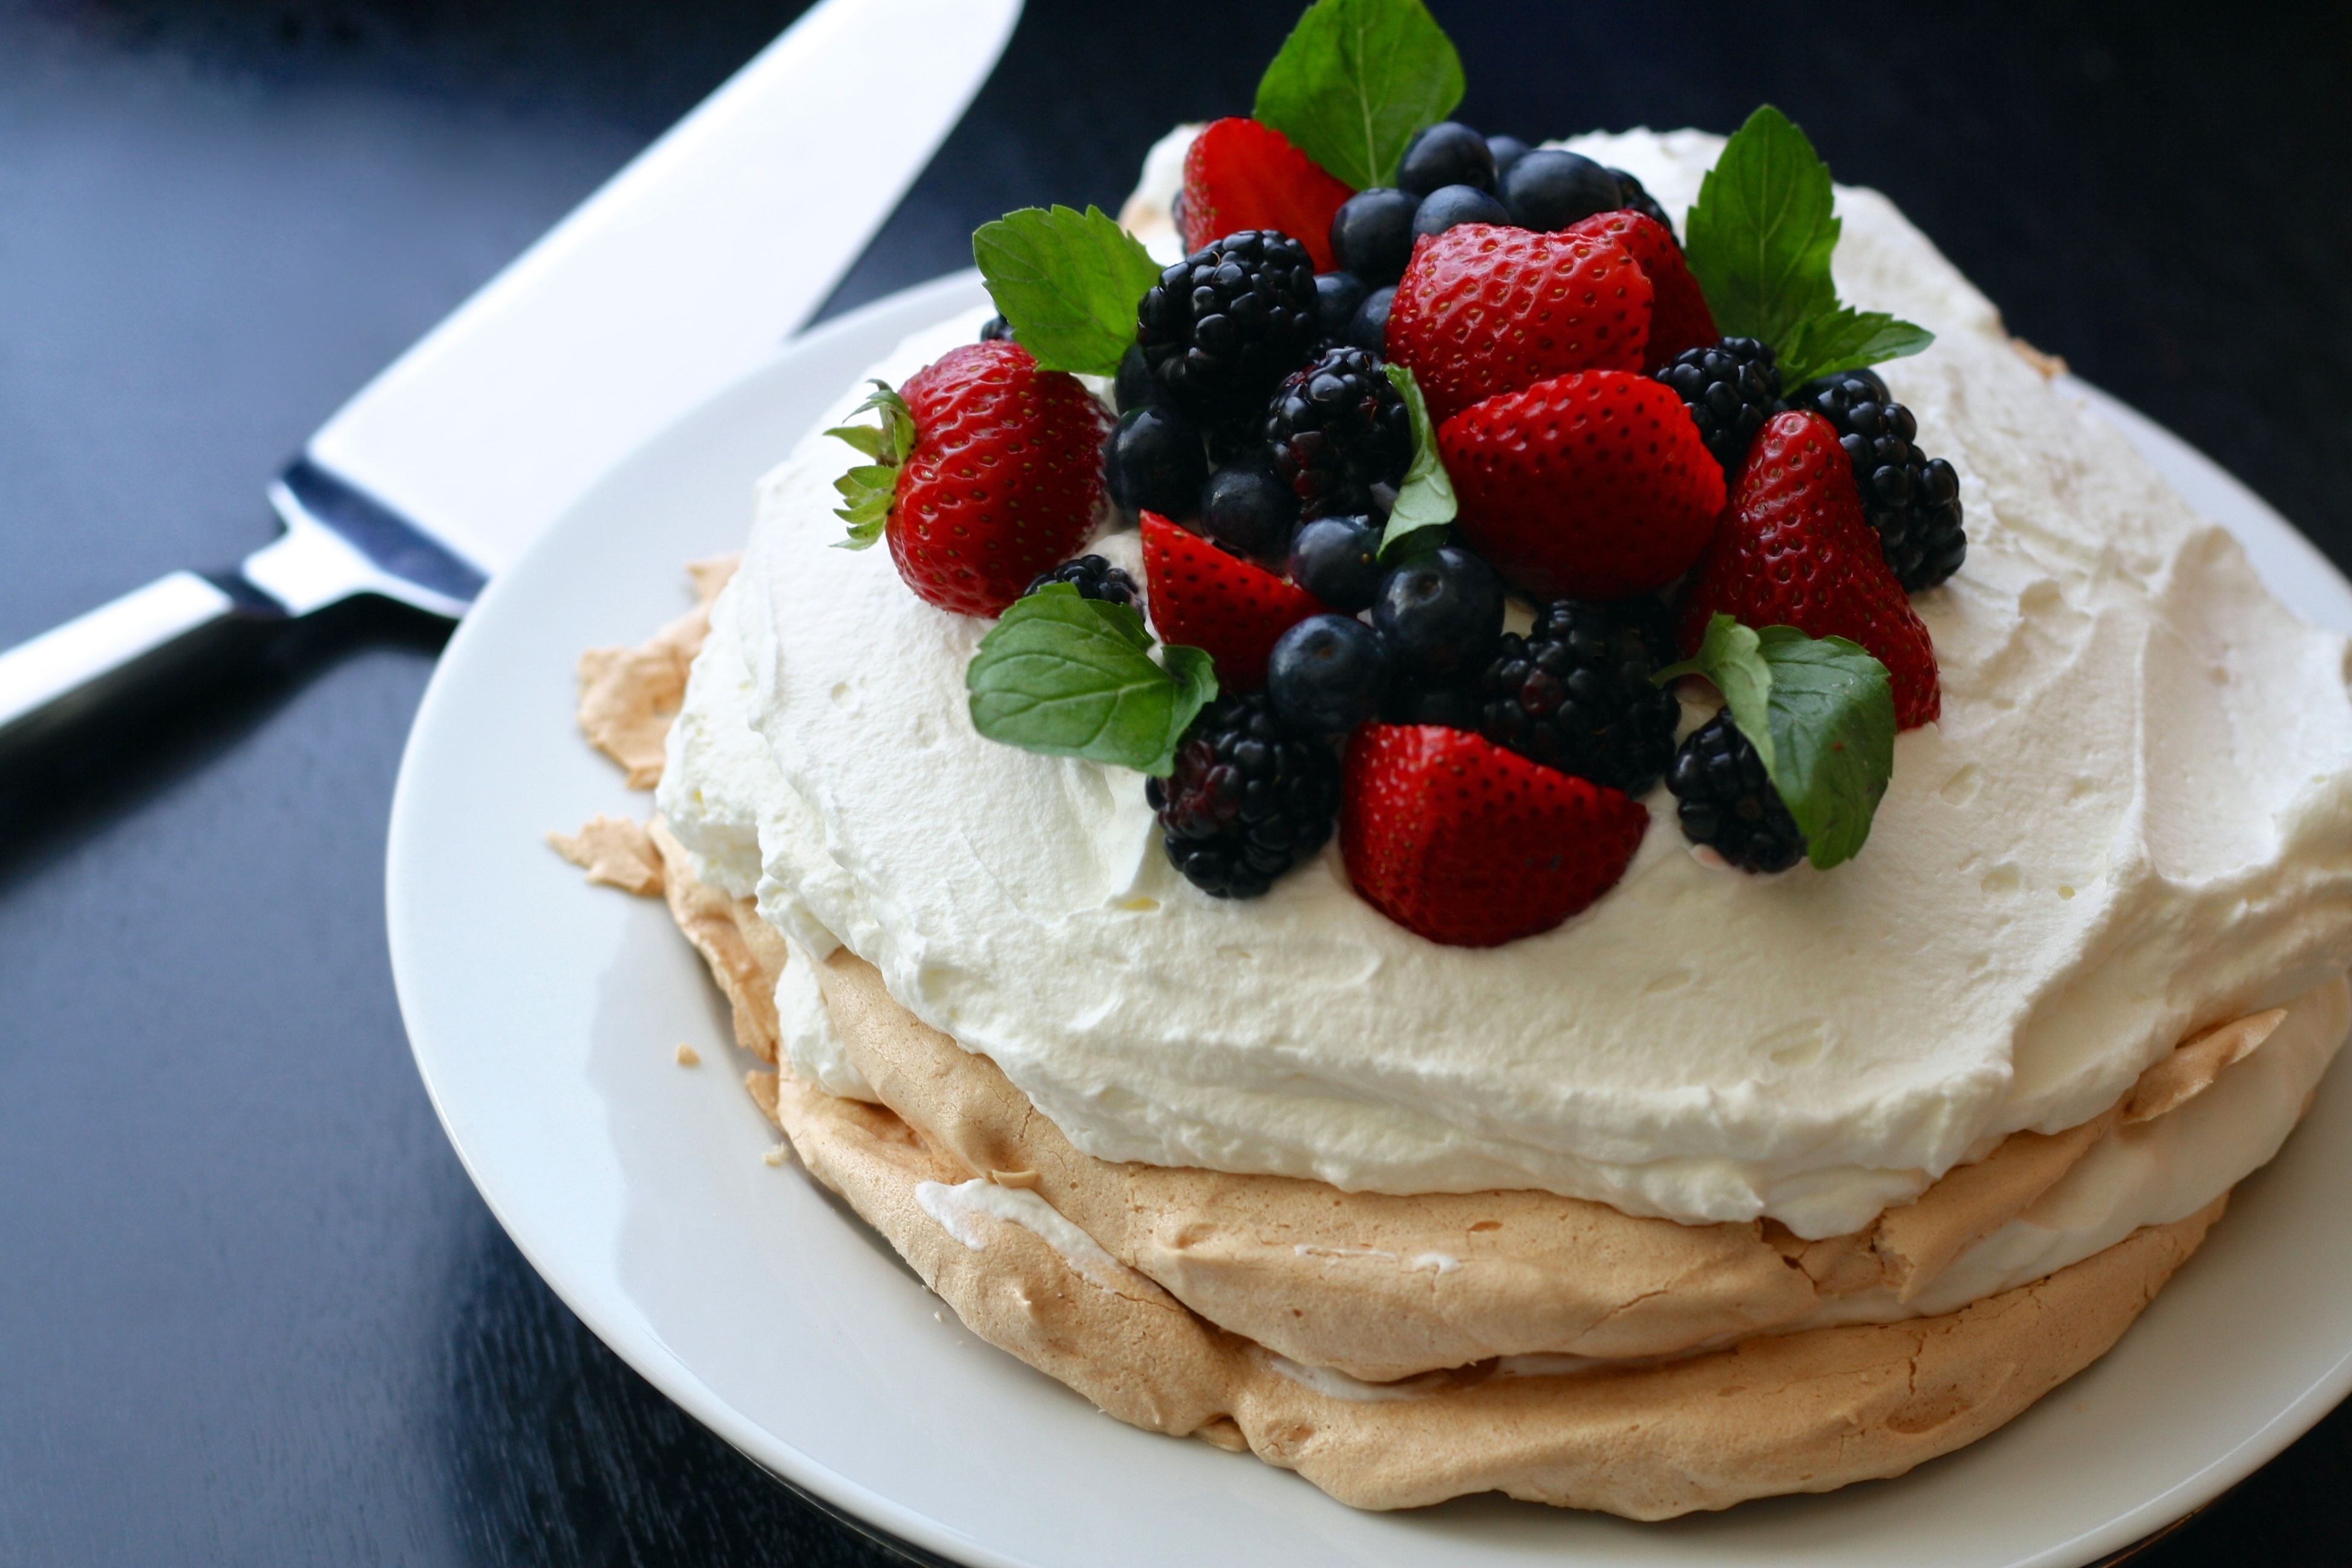
sweet, summer, dish, meal, food, cooking, produce, plate, fresh, breakfast, gourmet, dessert, cuisine, cream, delicious, cake, homemade, dairy product, pie, pastry, bakery, mint, whipped cream, berries, spatula, blueberries, tasty, strawberries, crispy, traditional, yummy, meringue, blackberries, crunch, sour cream, mixed berries, pavlova, cornflour